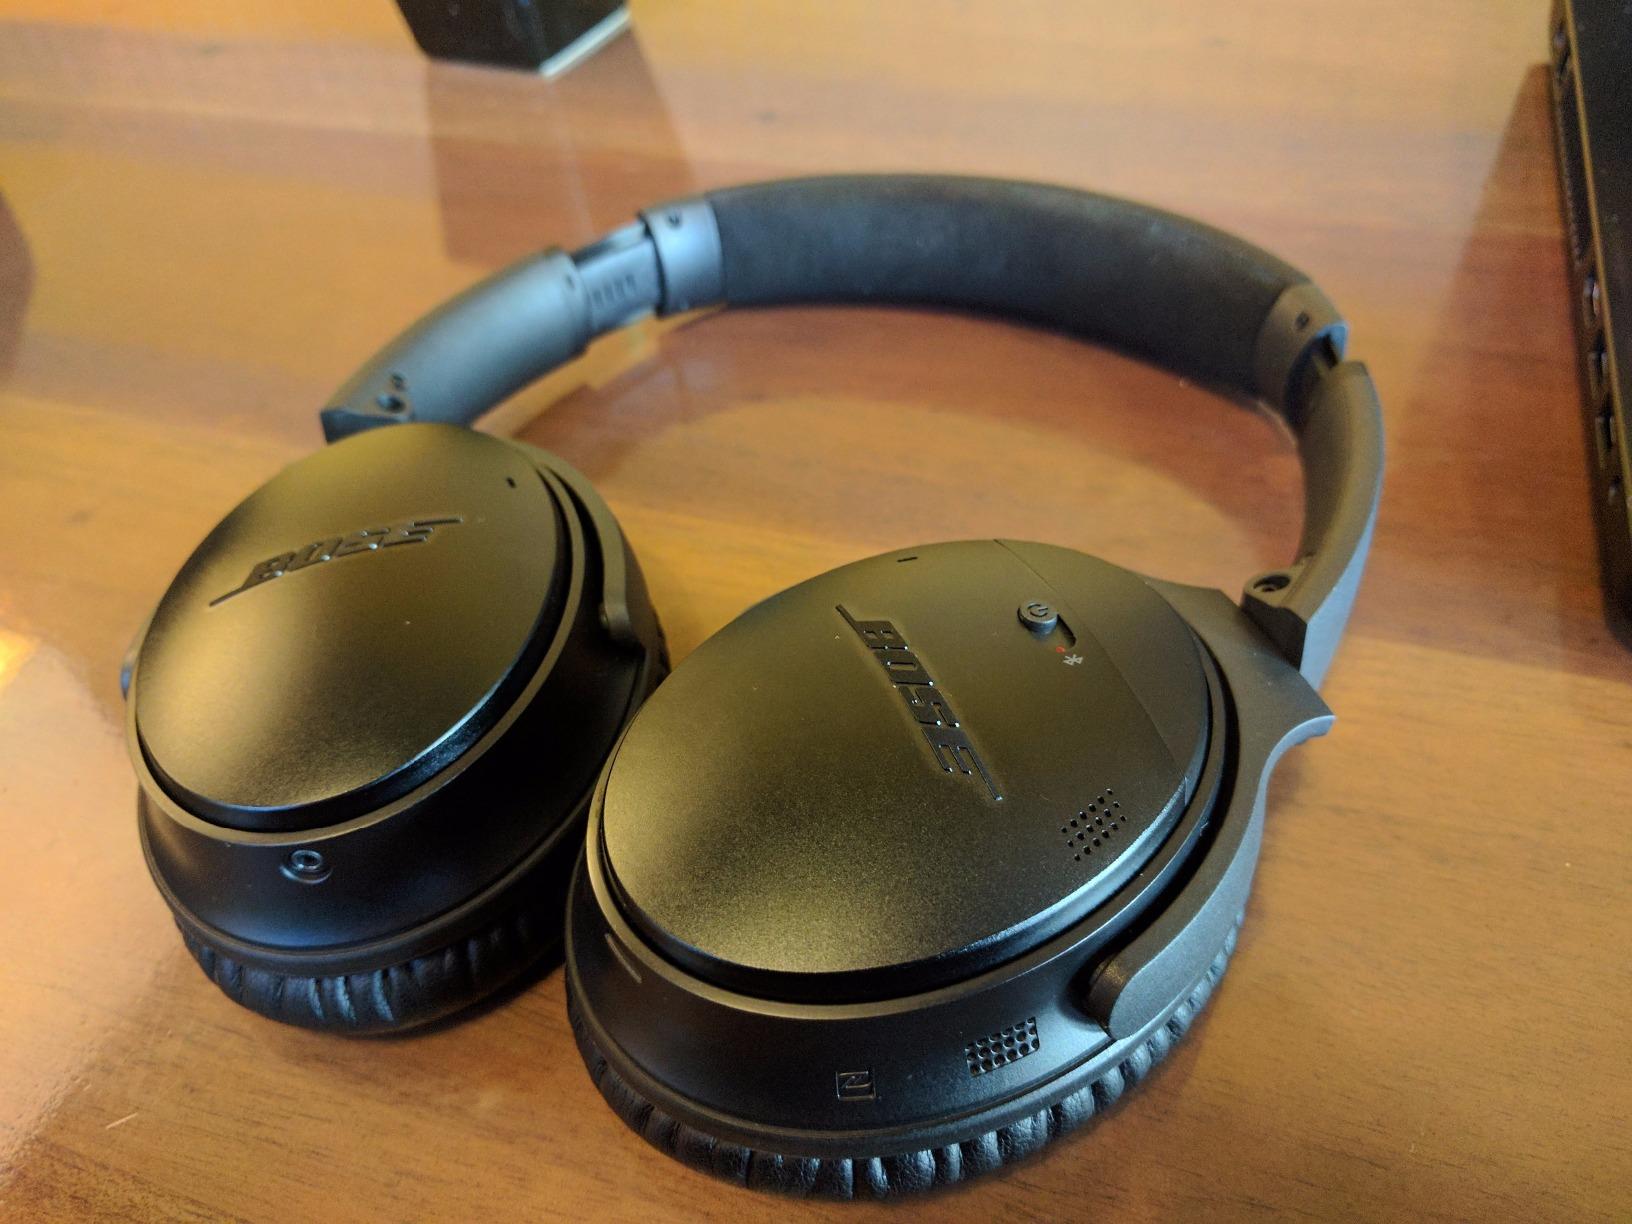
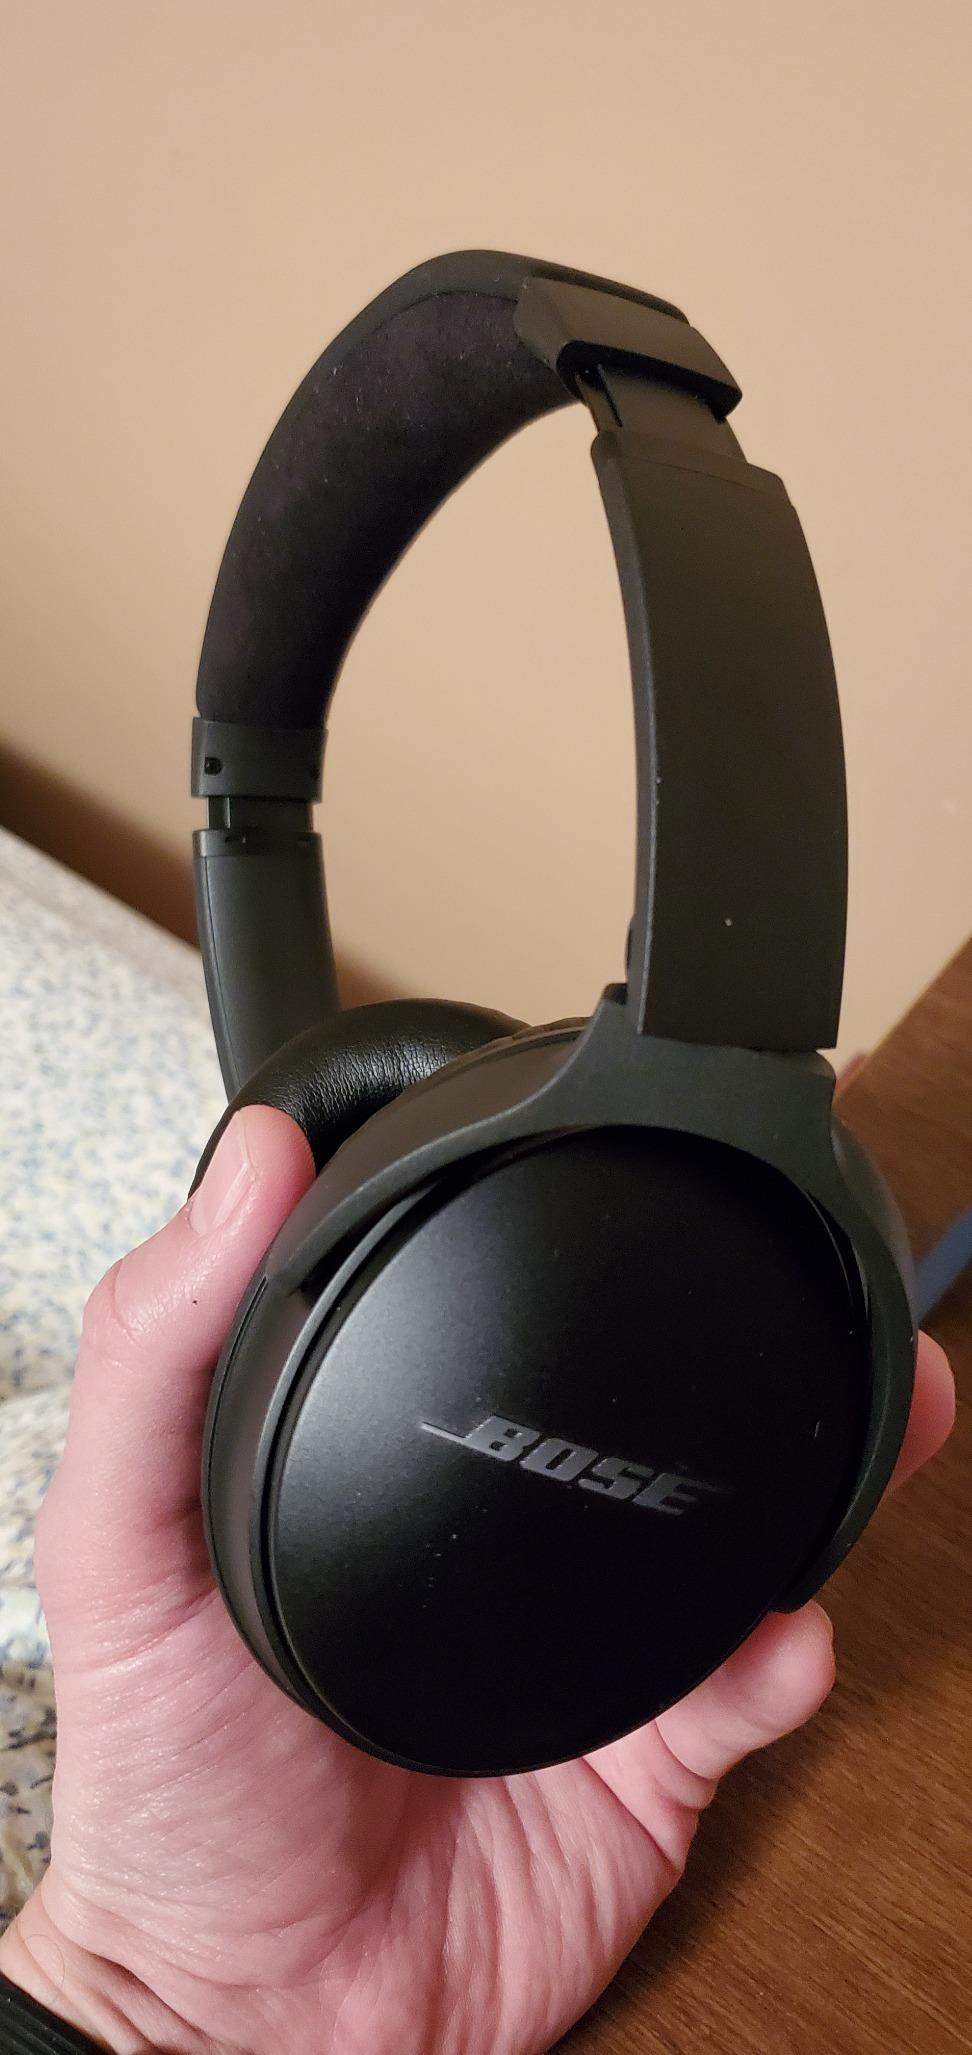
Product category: headphones
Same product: yes